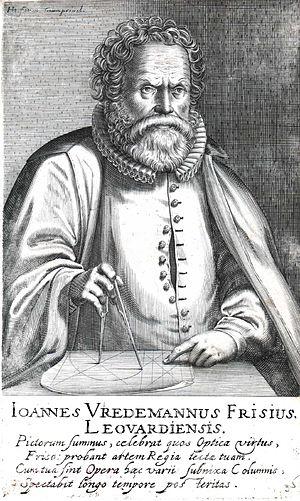
Samuel Marolois, Marollois, Maroloys ou Marlois, né en 1572 dans les Provinces-Unies, mort à La Haye avant 1627, est un mathématicien et ingénieur militaire hollandais. Dans un de ses ouvrages se trouve l'une des premières utilisations de l'abréviation Sin E pour désigner le sinus d'un angle.
Albert Girard, dit le « Samielois », également appelé Albertus Gerardus Metensis, parfois Albert Gérard, né vraisemblablement le 11 octobre 1595 à Saint-Mihiel et mort à 37 ans, le 8 ou 9 décembre 1632 en Hollande, probablement près de la Haye, est un mathématicien barrois francophone ayant mené toute sa carrière aux Pays-Bas.
Hans Vredeman de Vries ou Jan de Vriese, ou Friedman de Frise, est un peintre et un architecte dont la place essentielle dans la Renaissance flamande tient à l'usage systématique qu'il fit de la perspective linéaire, selon les techniques géométriques italiennes, et dont il contribua à propager l'emploi.